Serbia in the Middle Ages

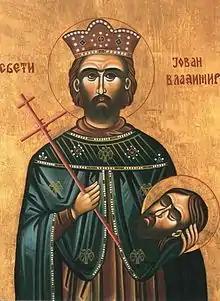
Icon representing prince Jovan Vladimir, the first canonized Serb

The Bulgarian Empire summoned Serbian župans to gather and accept Časlav as the new archon, but they were all captured and sent to Bulgaria. In the next few years, 925 and 926, Bulgarians completely ravaged Serbia. Part of the population was enslaved and taken to Bulgaria, while some managed to escape to Croatia or to the Byzantine Empire. According to Constantine VII Porphyrogenitus, the "country was left deserted". But situation changed after Simeon I the Great died in 927. His son and heir, Peter I of Bulgaria, changed completely the politics of his country, falling under the heavy Byzantine influence. This allowed for Časlav, who returned to live in Bulgarian capital Preslav as Serbia was turned into the badlands, to come to Serbia and restore the state. This happened "7 years later", but historians are not sure is it 7 years after the 924 expedition to Serbia or after 927 and Simeon's death, but it had to be by 933–934, at latest. "DAI" claims that he and his entourage of 4 encountered only "50 single men, without wives and children, who lived from hunting", it shows how thorough the destruction of Serbian state and society was by the Bulgarians, considered that "at this point, fortifications were temporarily abandoned".